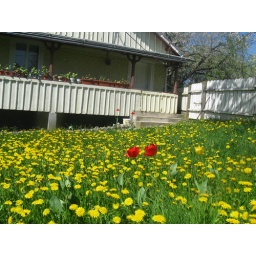
red flowers in love :D